Biko
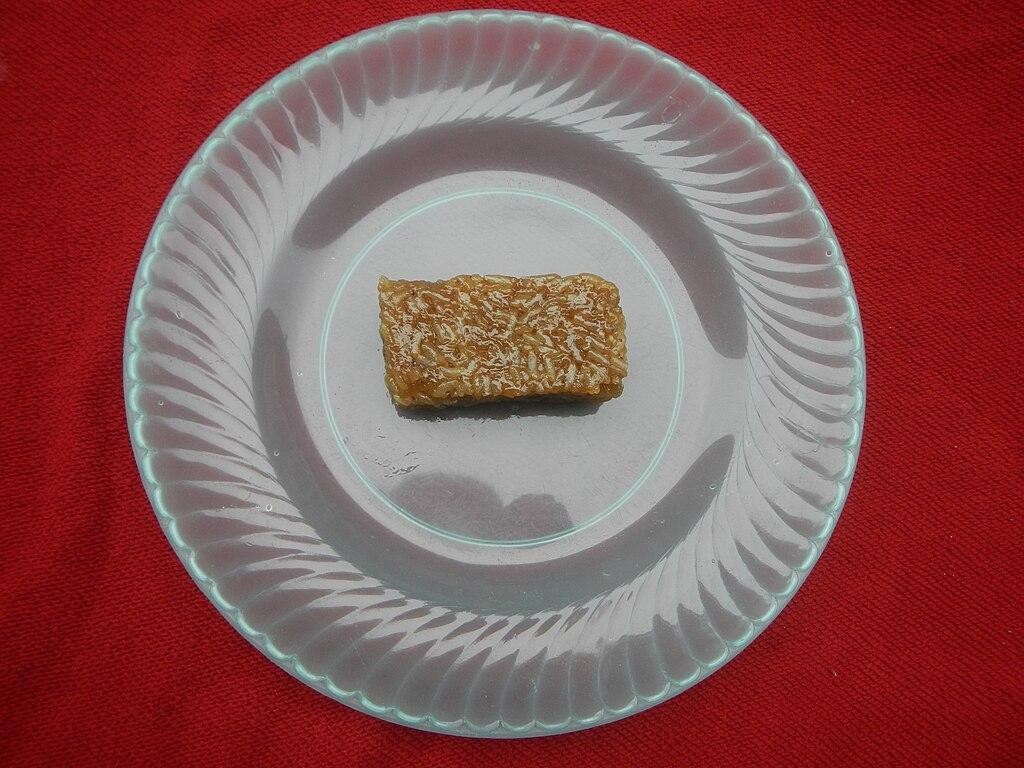
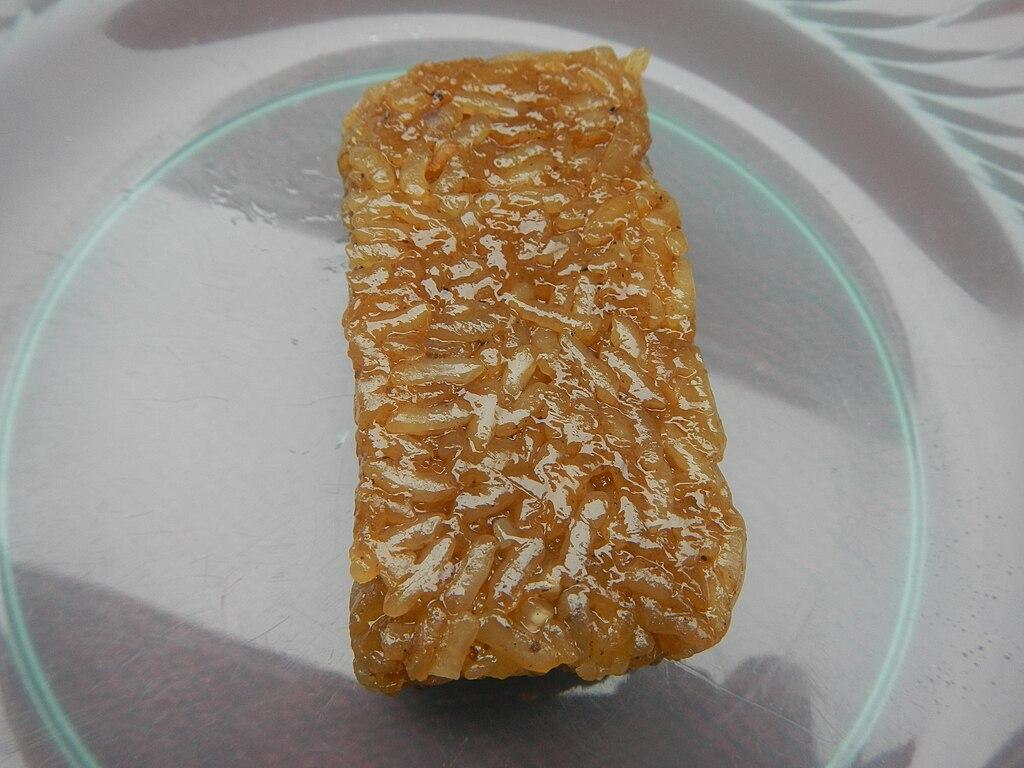
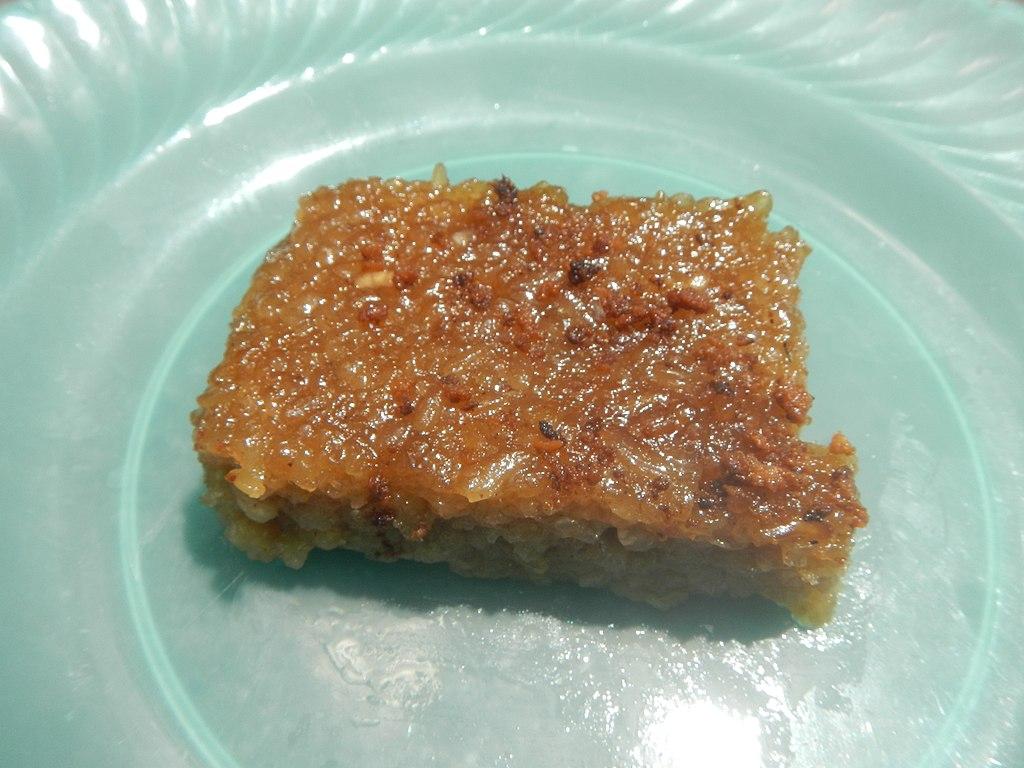
Also known as:
ar - Arabic: بيكو
bcl - Central Bikol: Linukay
he - Hebrew: ביקו
it - Italian: Biko
ja - Japanese: ビコ
ko - Korean: 비코
tl - Tagalog: Biko
war - Waray: Biko
Category: dessert (rice cake)
Cuisine: Filipino
Associated cuisines: Filipino
Area: Philippines
Countries: Philippines
Region: South Eastern Asia, , , ,
The dish is made of coconut milk, brown sugar, and sticky rice.It is usually topped with the coconut curds or the syrupy caramel-like variant.